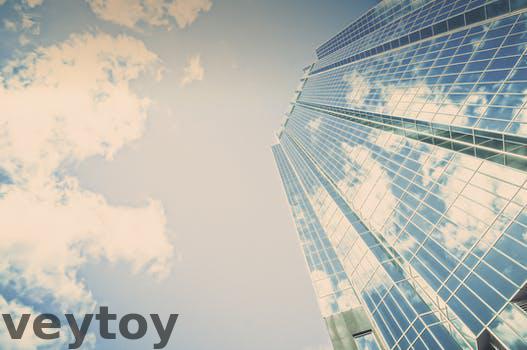
Label: Watermark